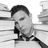
Emotion: sad